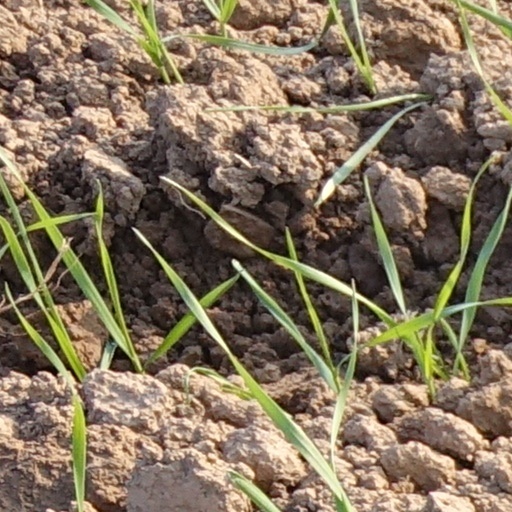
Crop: wheat